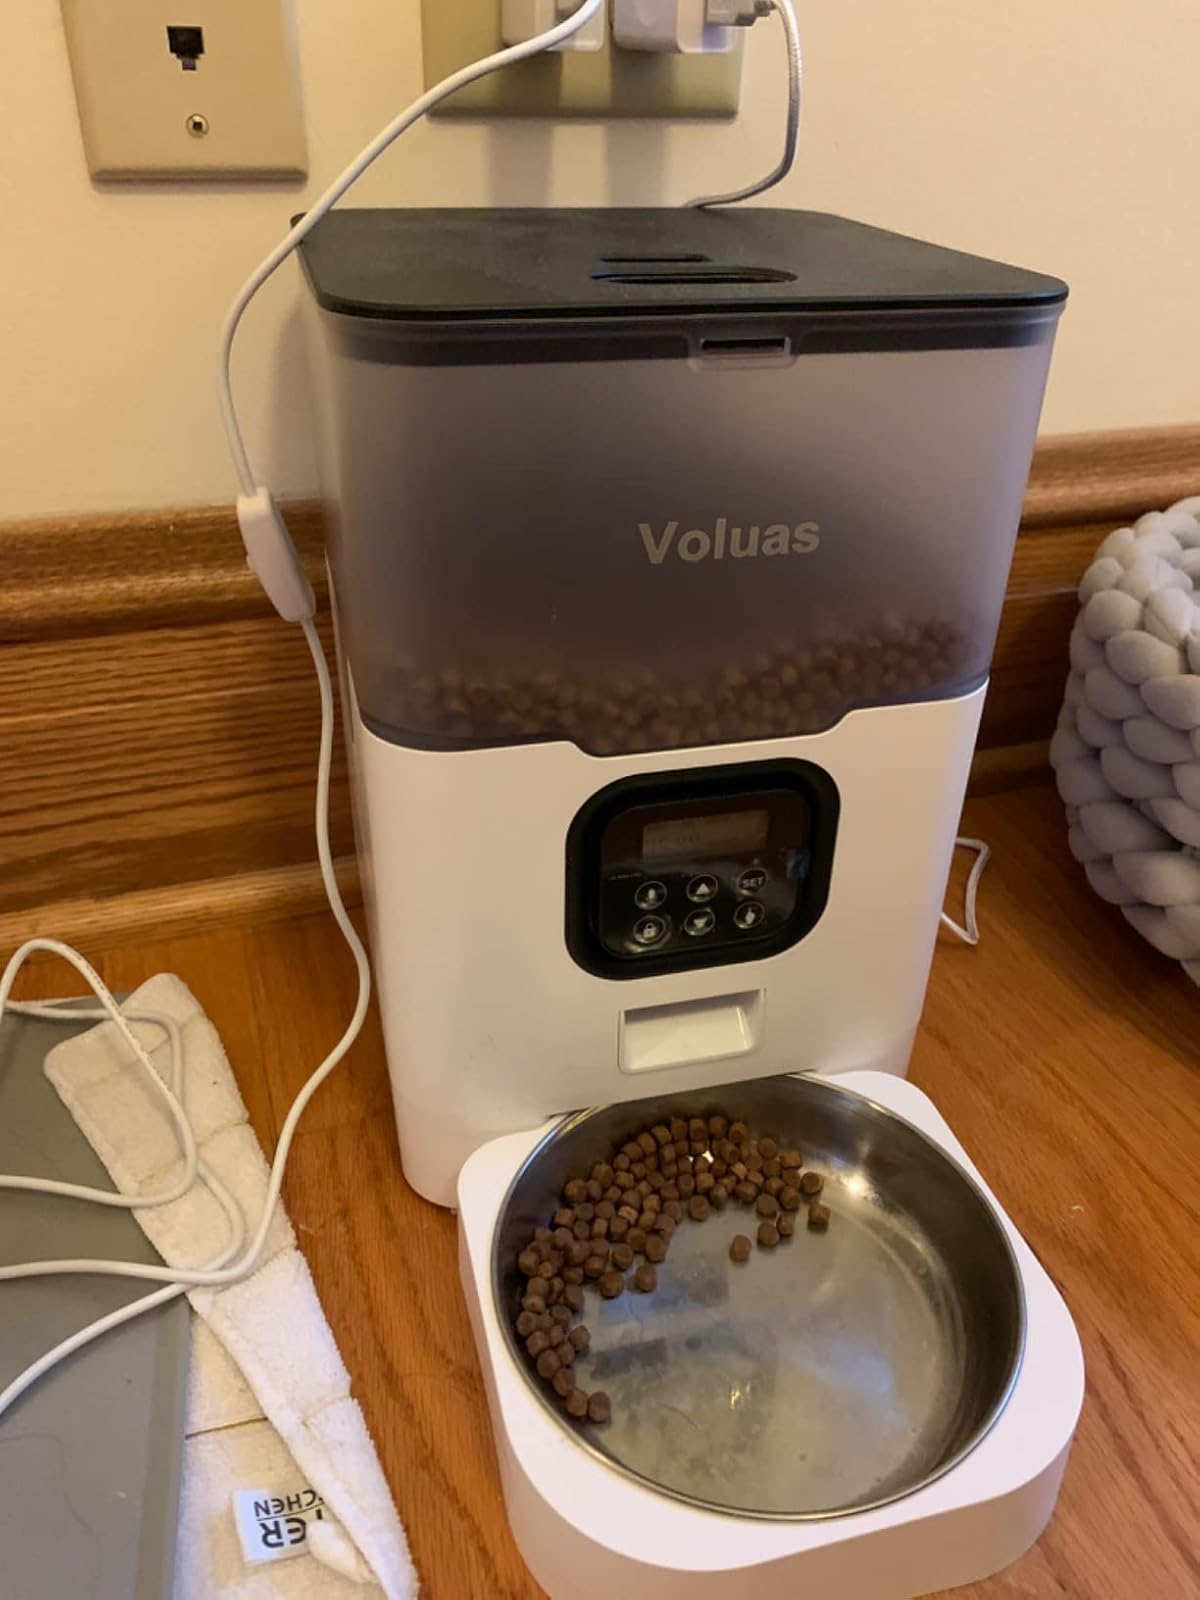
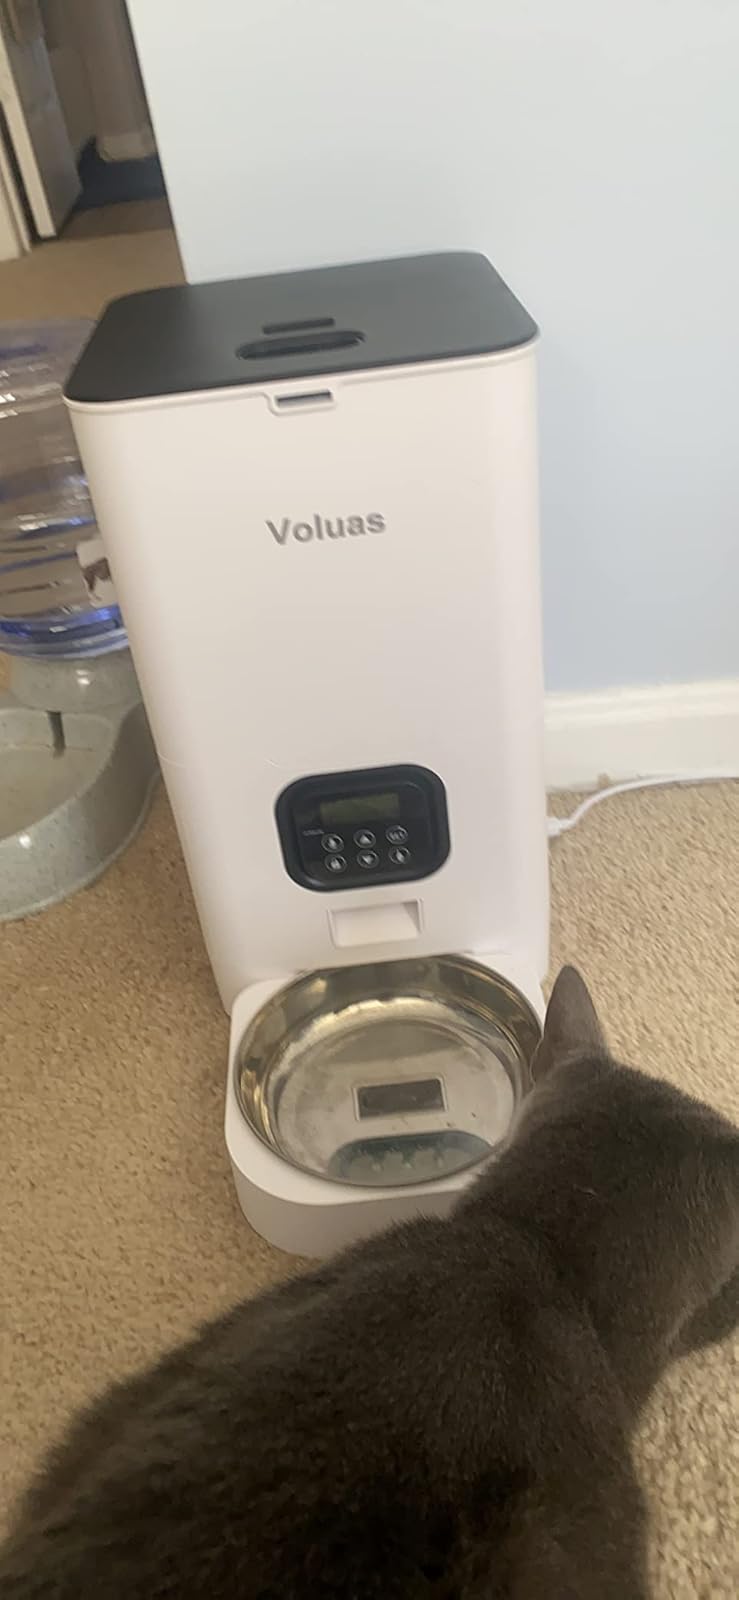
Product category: items_feeder
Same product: no